1700

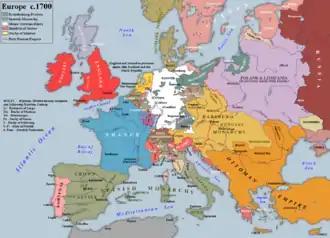
Europe at the beginning of the 18th century

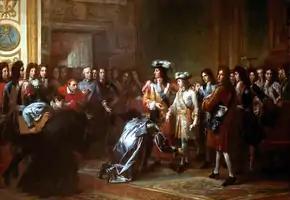
November 16: Philip, Duke of Anjou is proclaimed King of Spain by Louis XIV

The year 1700 was the last year of the 17th century and the first year of the 18th century. As of March 1 (O.S. February 19), where the Julian calendar acknowledged a leap day and the Gregorian calendar did not, the Julian calendar fell one day further behind, bringing the difference to 11 days until February 28 (O.S. February 17), 1800.